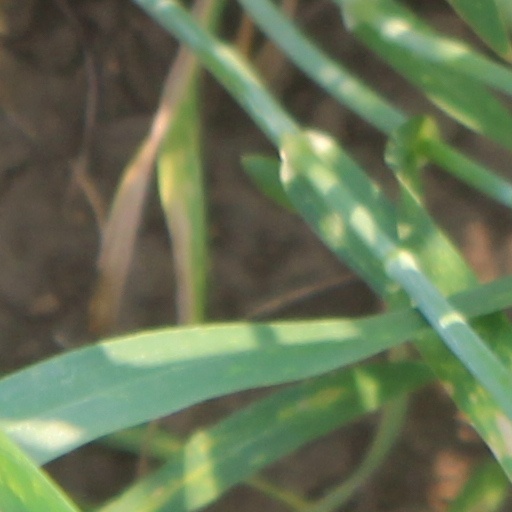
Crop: wheat